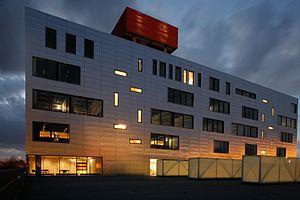
Réalisation d'une extension pour l'Hôpital Erasme par l'atelier MA² - Metzger et Associés Architecture, à Bruxelles, Belgique.
Francis Metzger, né le 22 octobre 1957 à Watermael-Boitsfort, est un architecte belge contemporain. Il se partage entre son atelier d'architecture, MA² - Metzger & Associés Architecture et ses activités académiques, à la Faculté d'architecture de l'Université libre de Bruxelles. Depuis 1983, l'architecte, diplômé de l'I.S.A.V.H. - Institut Supérieur d’Architecture Victor Horta, se voit confier divers projets de constructions contemporaines et de restaurations de bâtiments remarquables, souvent classés.
L’hôpital Erasme - Cliniques universitaires de Bruxelles est l'hôpital de l’université libre de Bruxelles, situé sur le territoire de la commune bruxelloise d’Anderlecht. Cet hôpital a été ouvert au public en 1977 et est doté d’une capacité de 864 lits.
MA² - Metzger et Associés Architecture est un atelier d'architecture fondé en 1983 par l'architecte bruxellois Francis Metzger. L'atelier MA² s'inscrit comme l'un des principaux protagonistes des projets de restauration de bâtiments remarquables en Belgique mais s'est également illustré grâce à des projets de constructions contemporaines.